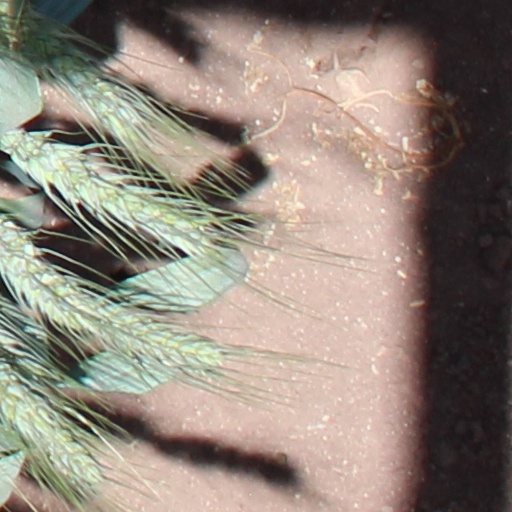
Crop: wheat